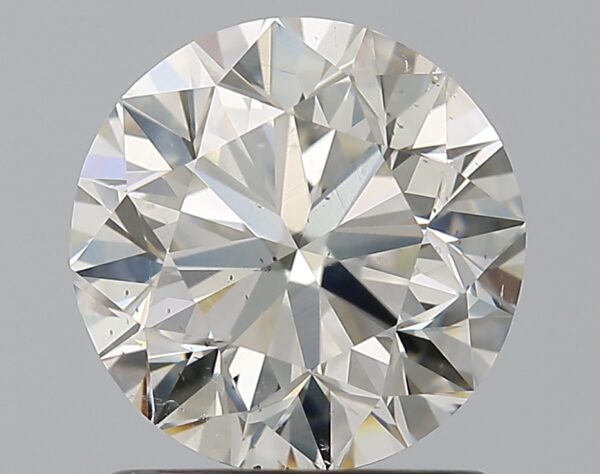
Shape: round
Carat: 1.5
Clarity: SI1
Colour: I
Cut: VG
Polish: EX
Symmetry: VG
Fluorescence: ST
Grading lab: GIA
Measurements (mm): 7.07 x 7.15 x 4.59